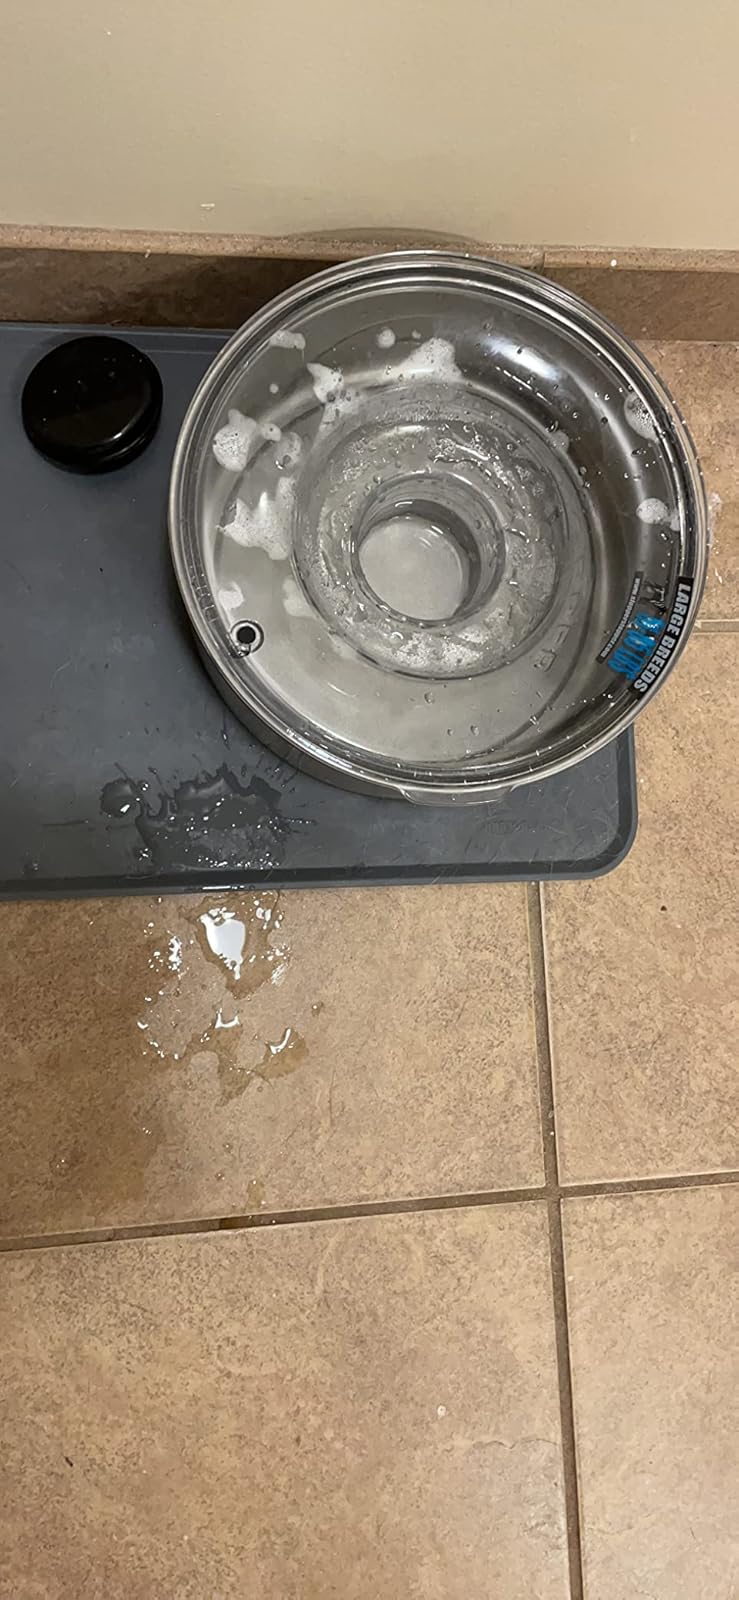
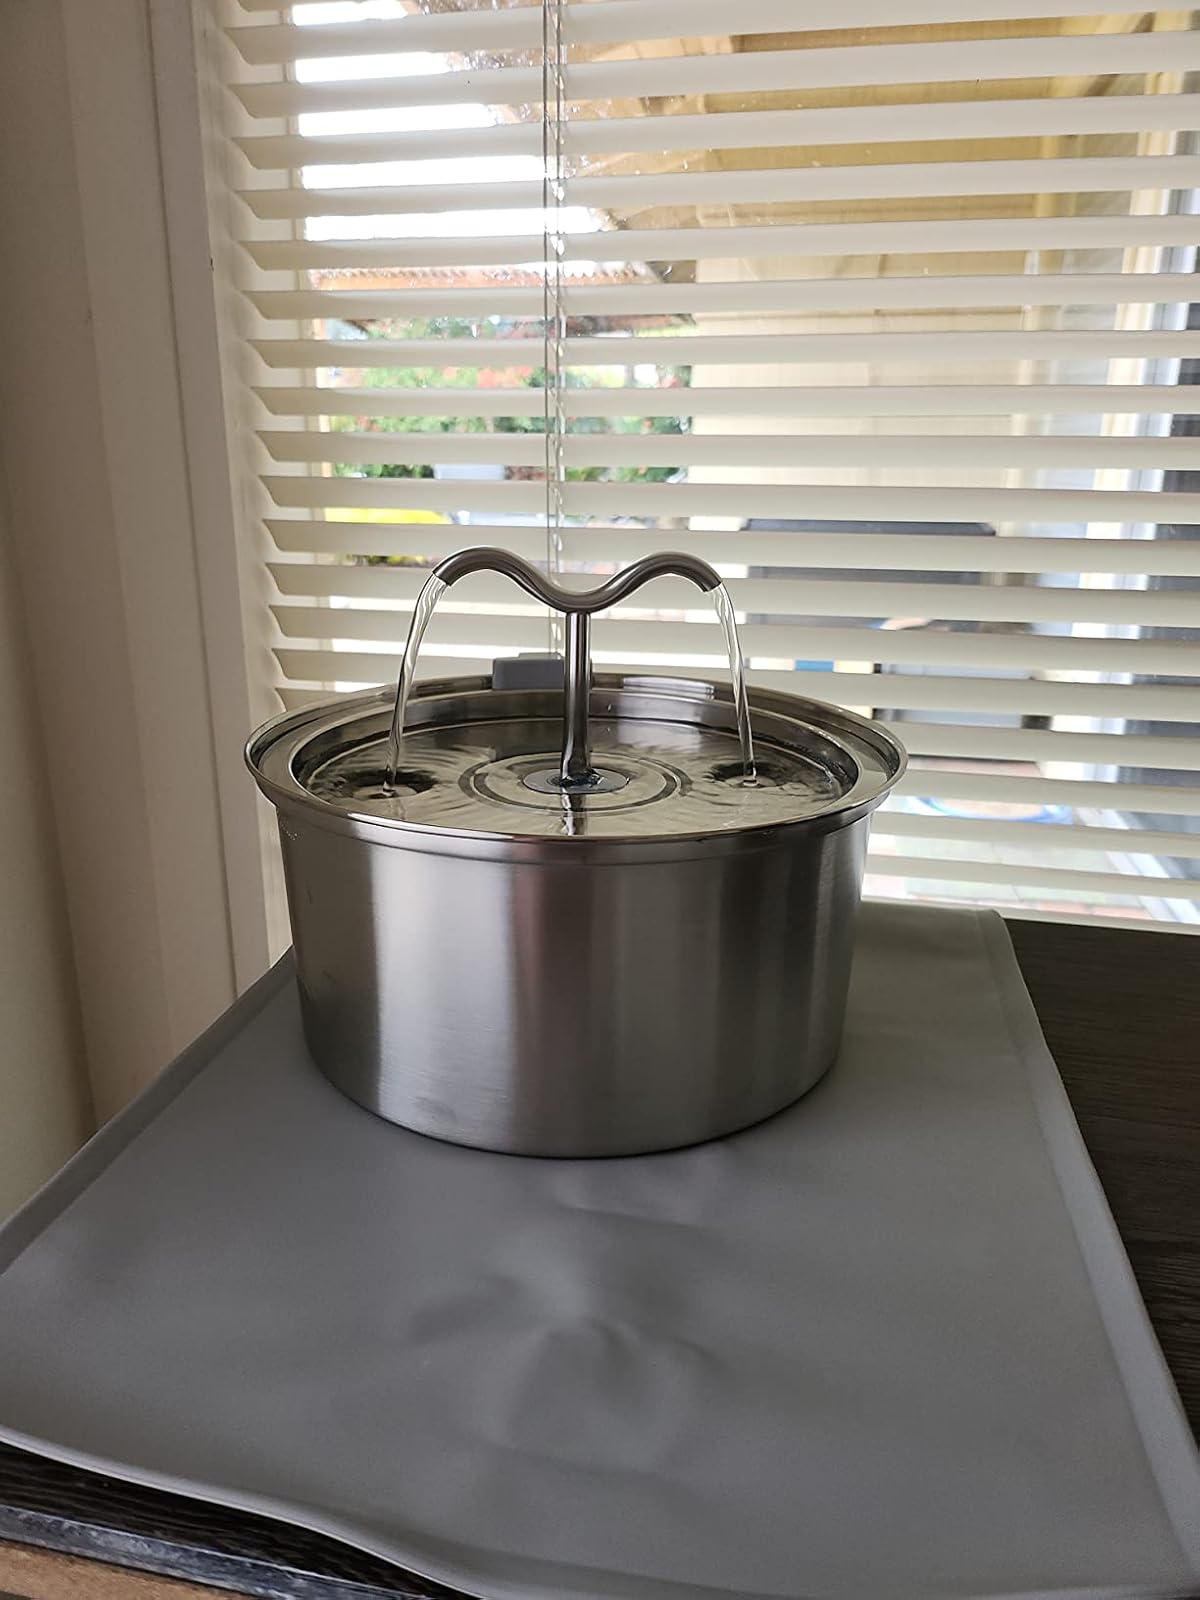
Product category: items_bowl
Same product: no